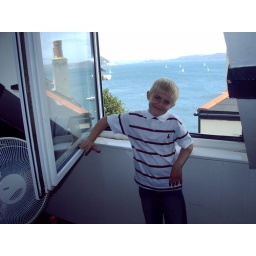
ben in the window of coast cottage